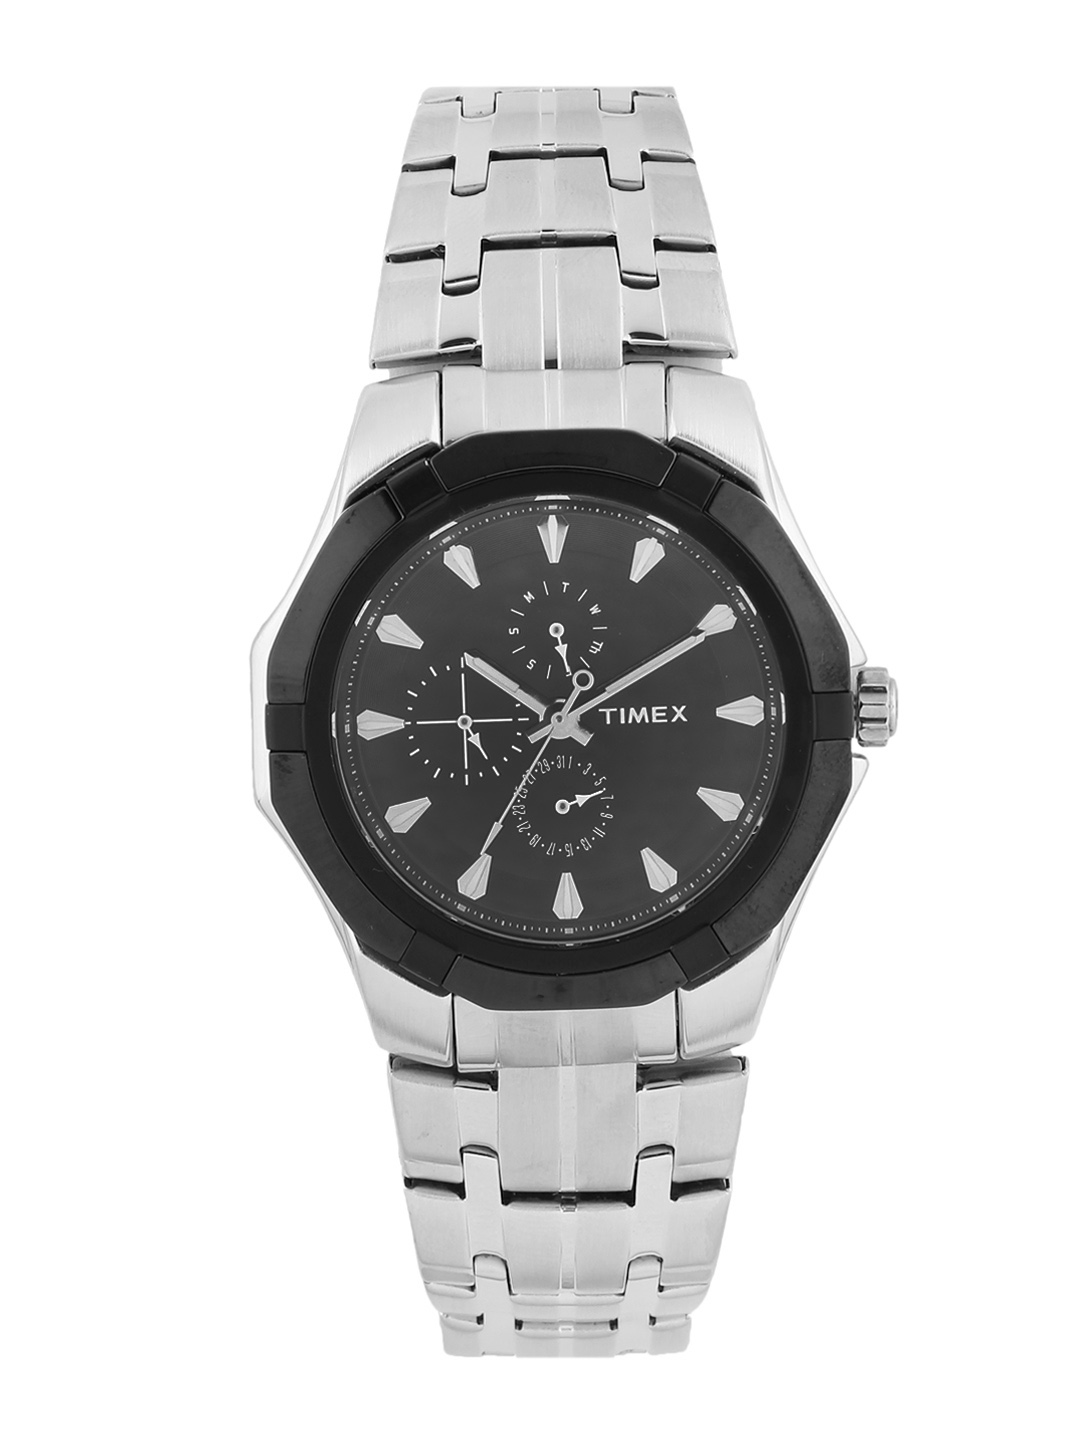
Timex Men Black Dial Chronograph Watch
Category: Accessories / Watches / Watches
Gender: Men
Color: Black
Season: Winter 2016
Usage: Casual